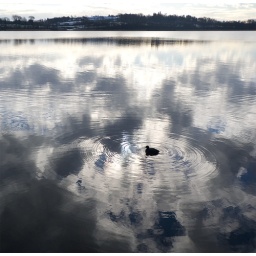
Tiny bird in the water